Suishintai

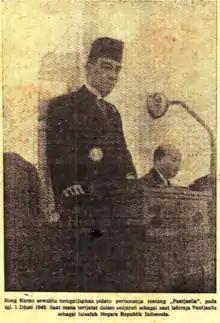
Sukarno gives a speech on "Pancasila", one of the first to be heard by the "Barisan Banteng", 1 June 1945.

The Suishintai was the paramilitary youth wing of the "Jawa Hōkōkai" (ジャワ奉公会, "Javanese Service Society") which was formed in the Dutch East Indies (now Indonesia) under Japanese occupation in August 1944 by its leader Sukarno, alongside Soediro, Moewardi, Soeroso, Oto Iskandar di Nata, and Boentaran Martoatmodjo. Members of the "Suishintai" did not wear a special uniform like military units, instead wearing a badge of a bull's head in a circle that was attached to the left side of the chest. At the end of 1945, this so-called "lascar" had approximately 60,000 youth members, a number that could only be matched and beaten by the socialist "Pesindo", the "Barisan Hizbullah" of the Masyumi Party, and the "Lasjkar Rakjat" of the Murba Party. Following the Proclamation of Indonesian Independence, the "Suishintai" was renamed to Barisan Banteng ("Bulls Front"). The corps was mobilized to hear speeches from nationalist leaders. In addition, they were trained in the mobilization of large crowds, strengthening of military defenses, and in carrying out activities for the well-being of the people.